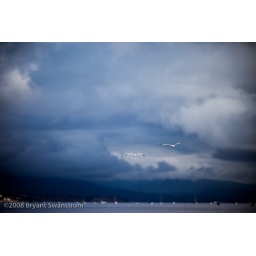
A large amount of birds invaded a Santa Barbara beach in late December.